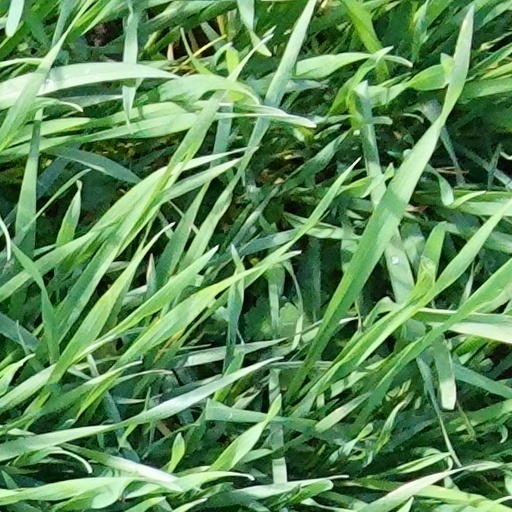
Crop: wheat